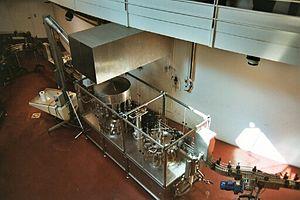
La mise en bouteille, ou l'embouteillage du vin est l'étape qui conclut l'élevage du vin, avant que celui-ci ne soit vendu en bouteille.
Le vignoble de Bordeaux est le vignoble regroupant toutes les vignes du département de la Gironde, dans le Sud-Ouest de la France.